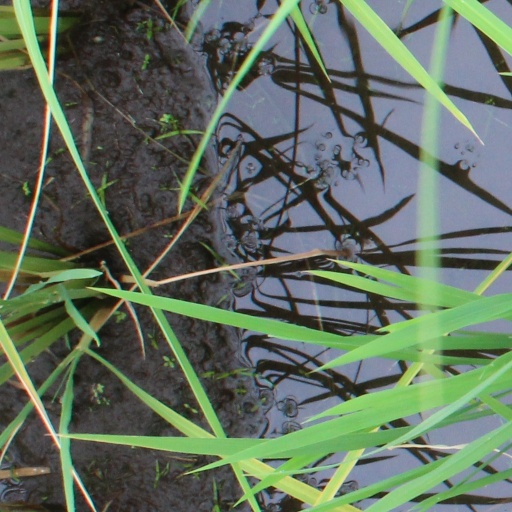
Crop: rice